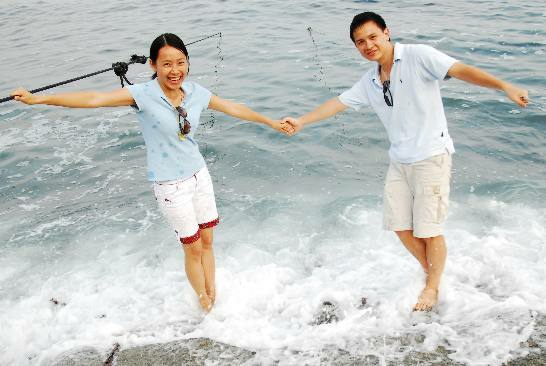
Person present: Yes